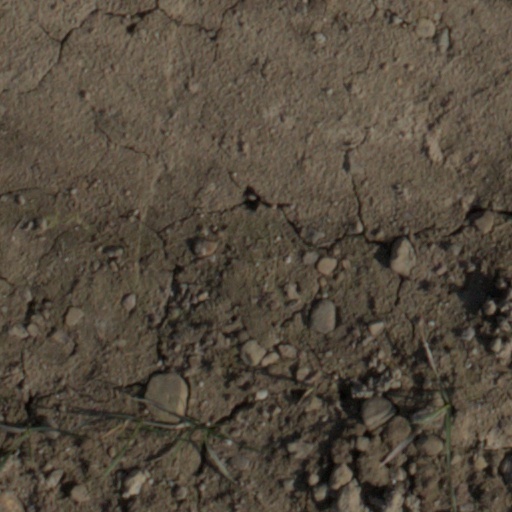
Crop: wheat